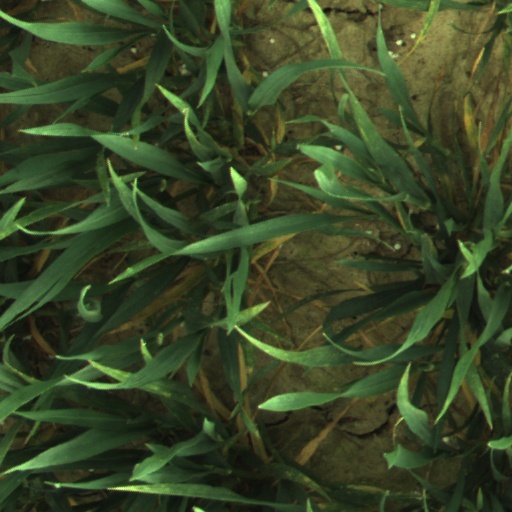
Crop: wheat